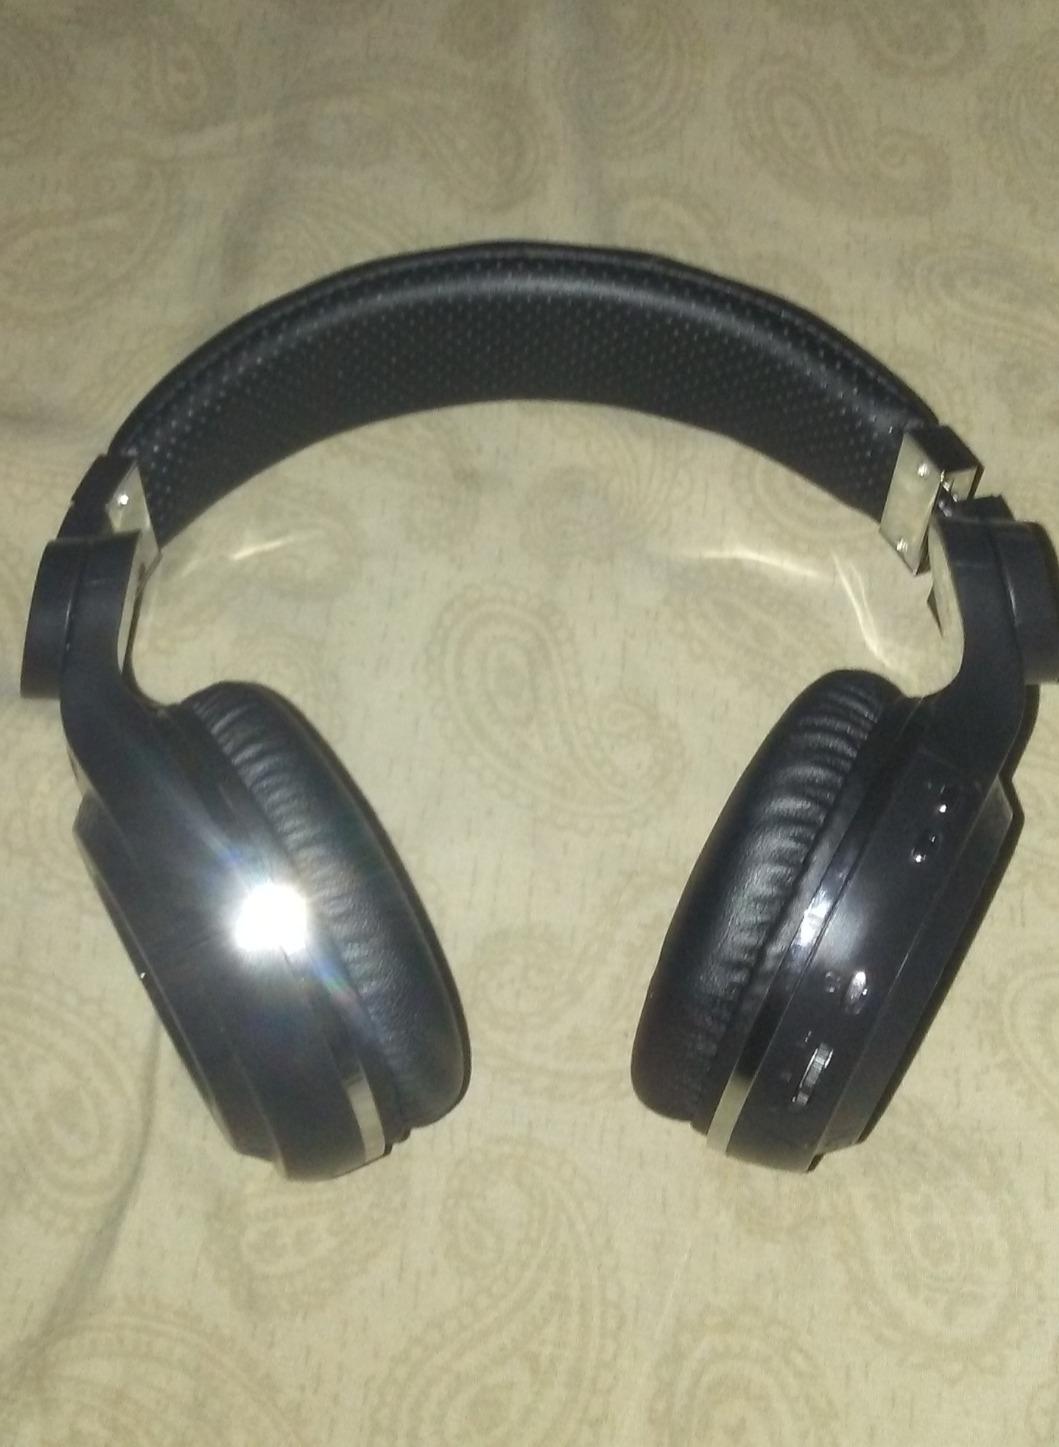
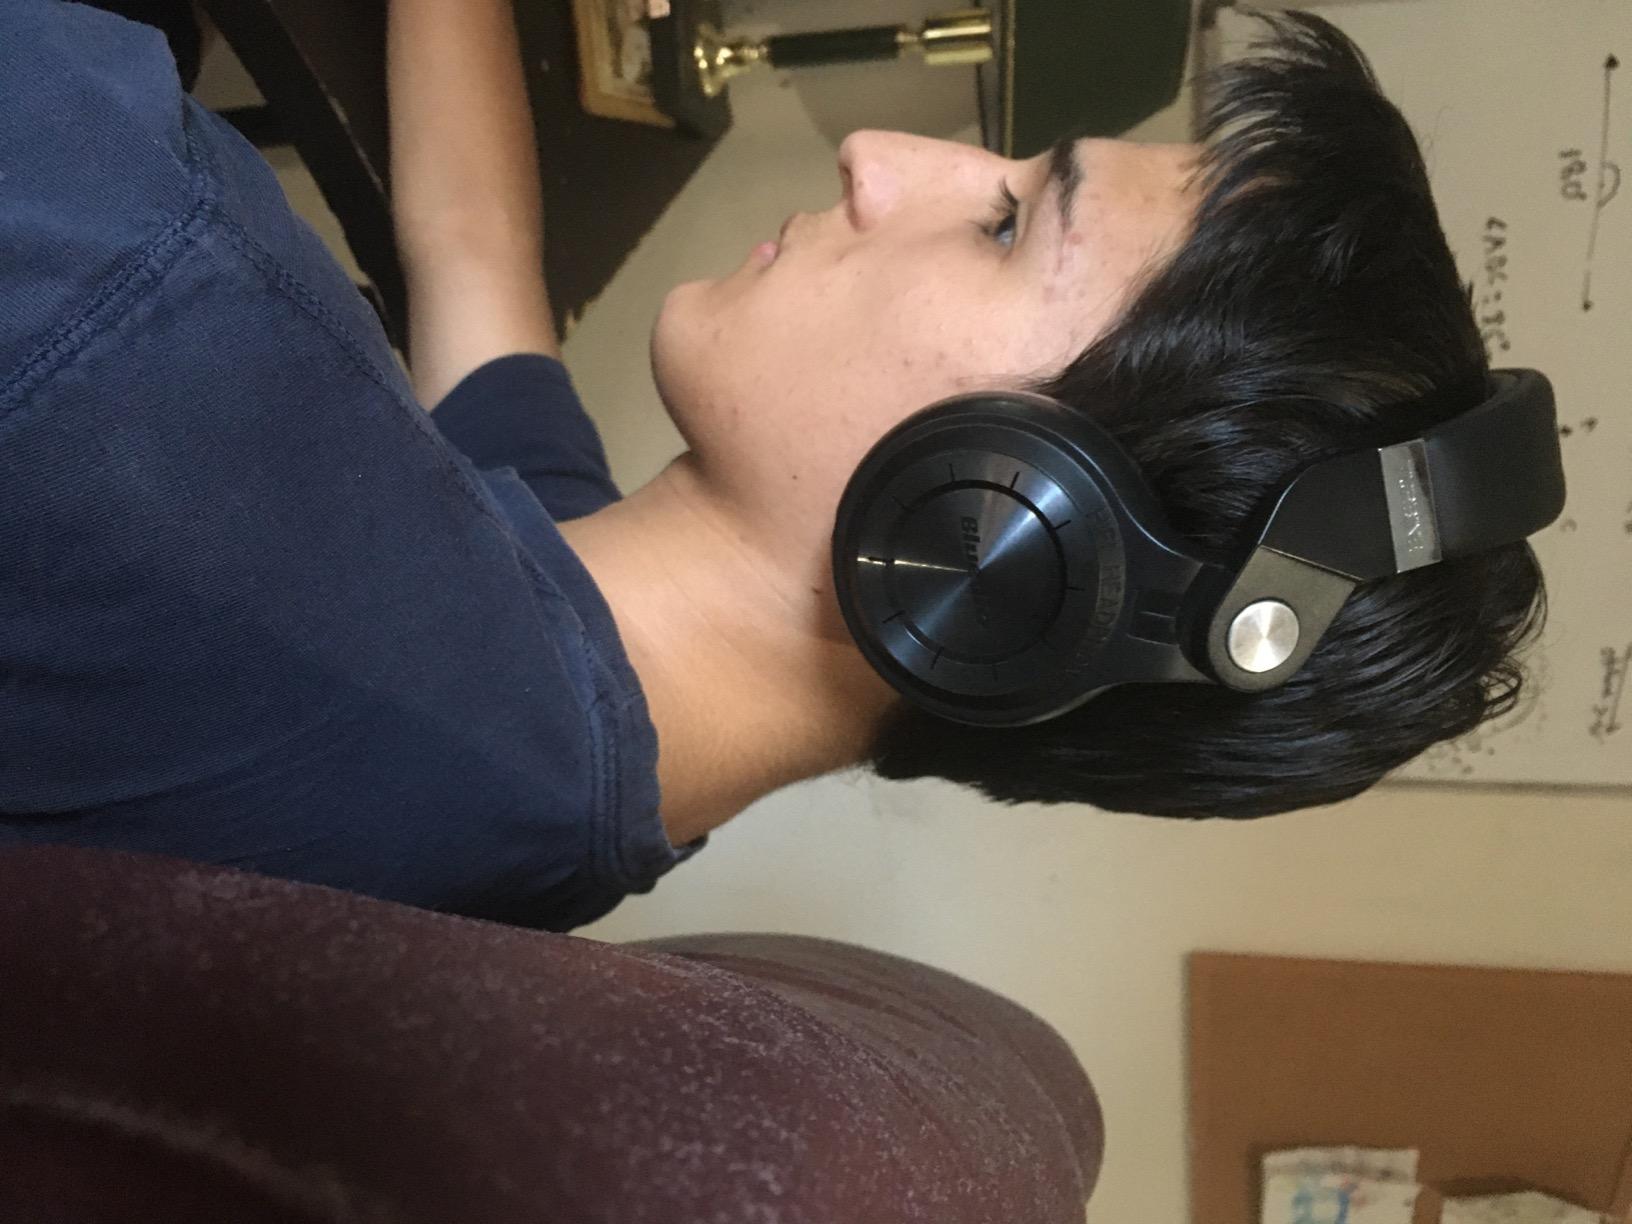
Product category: headphones
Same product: yes